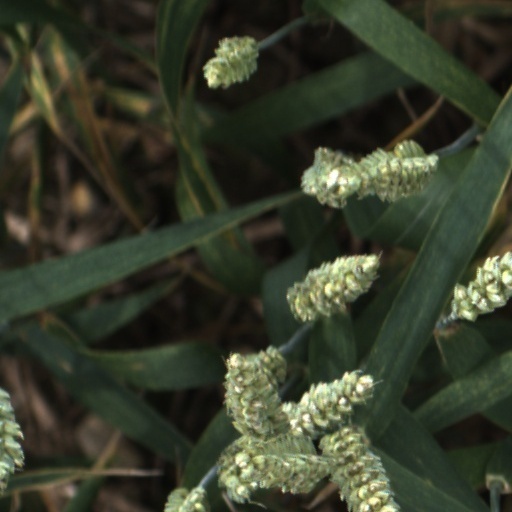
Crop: wheat